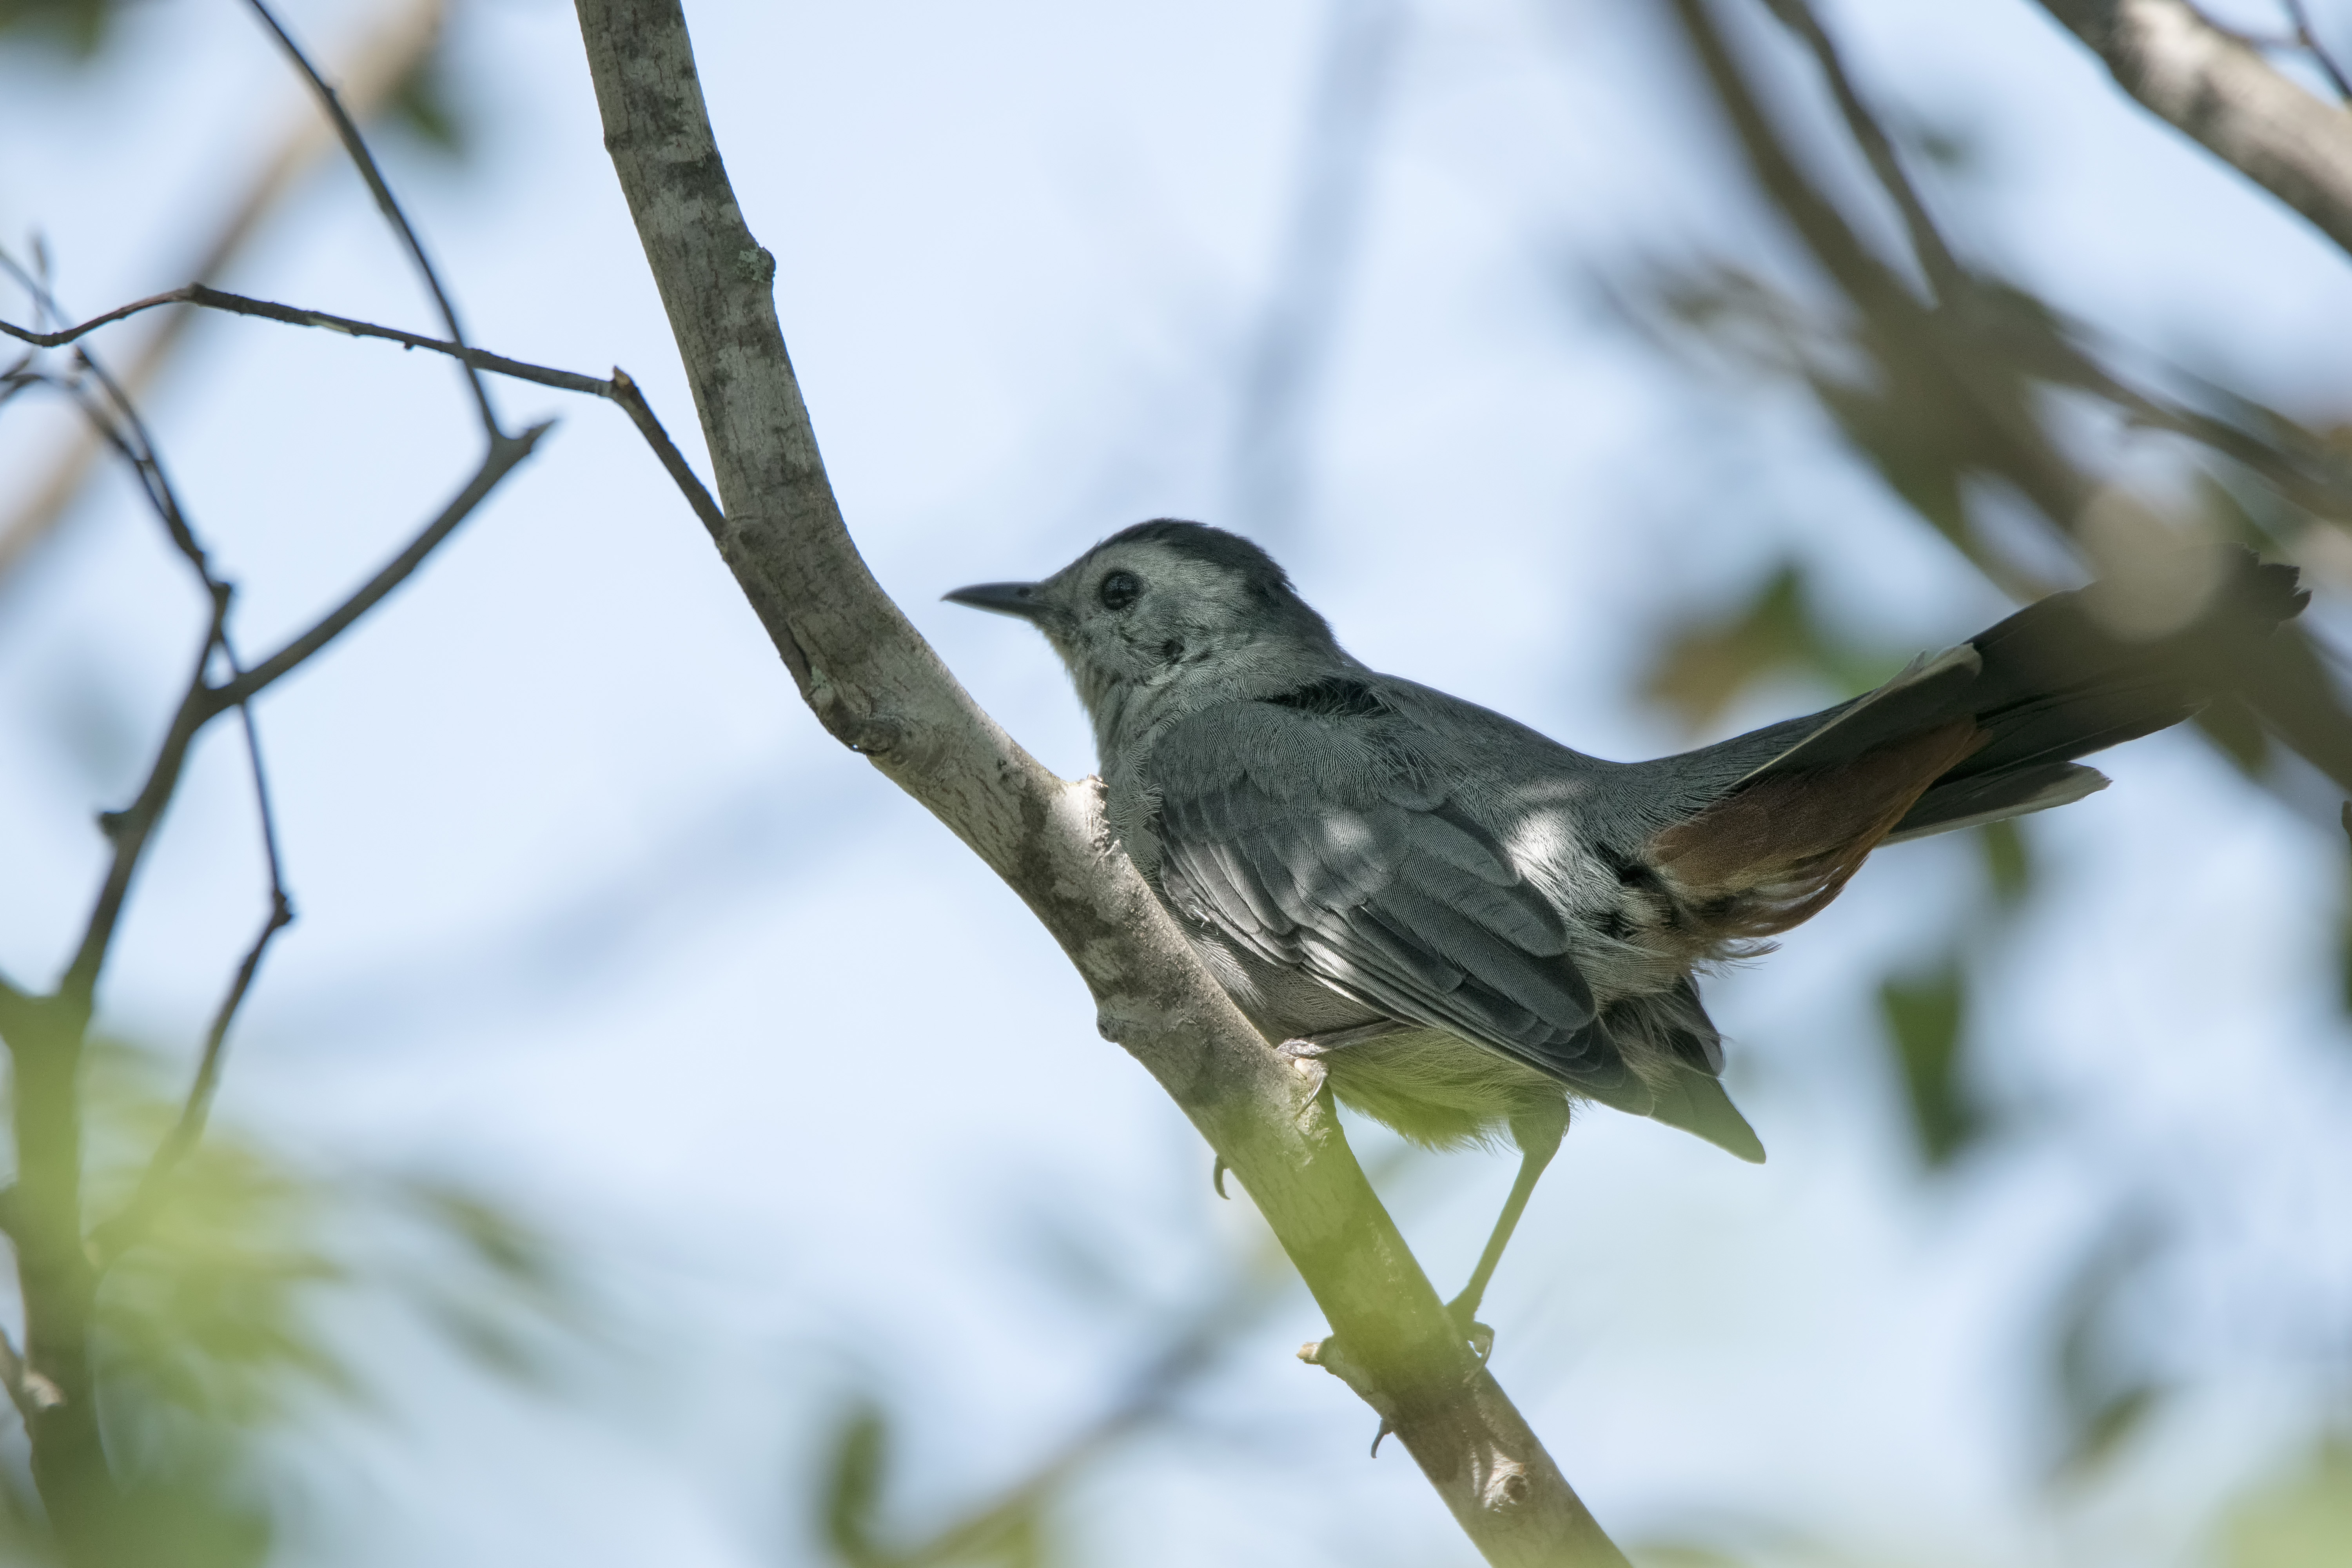
nature, branch, bird, wildlife, beak, gray, fauna, jay, canada, vertebrate, chat, sparrow, quebec, finch, sherbrooke, oiseau, moqueur, catbird, old world flycatcher, perching bird, emberizidae